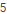
Number: 5